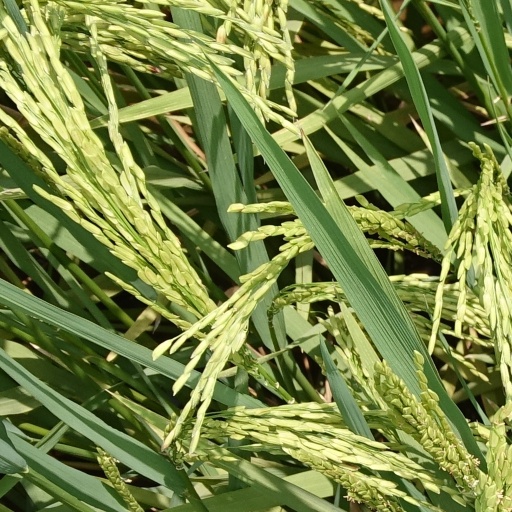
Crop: rice